Bobby Madden

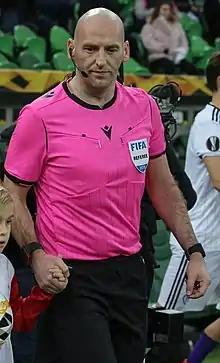
Madden in 2019

Robert Adam Madden (born 25 October 1978) is a Scottish former football referee.